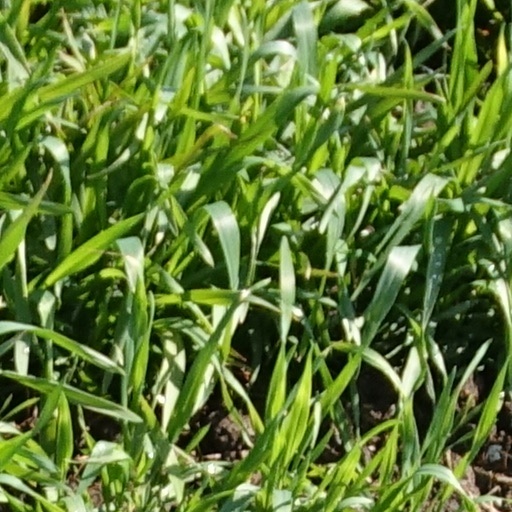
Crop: wheat